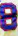
Number: 8